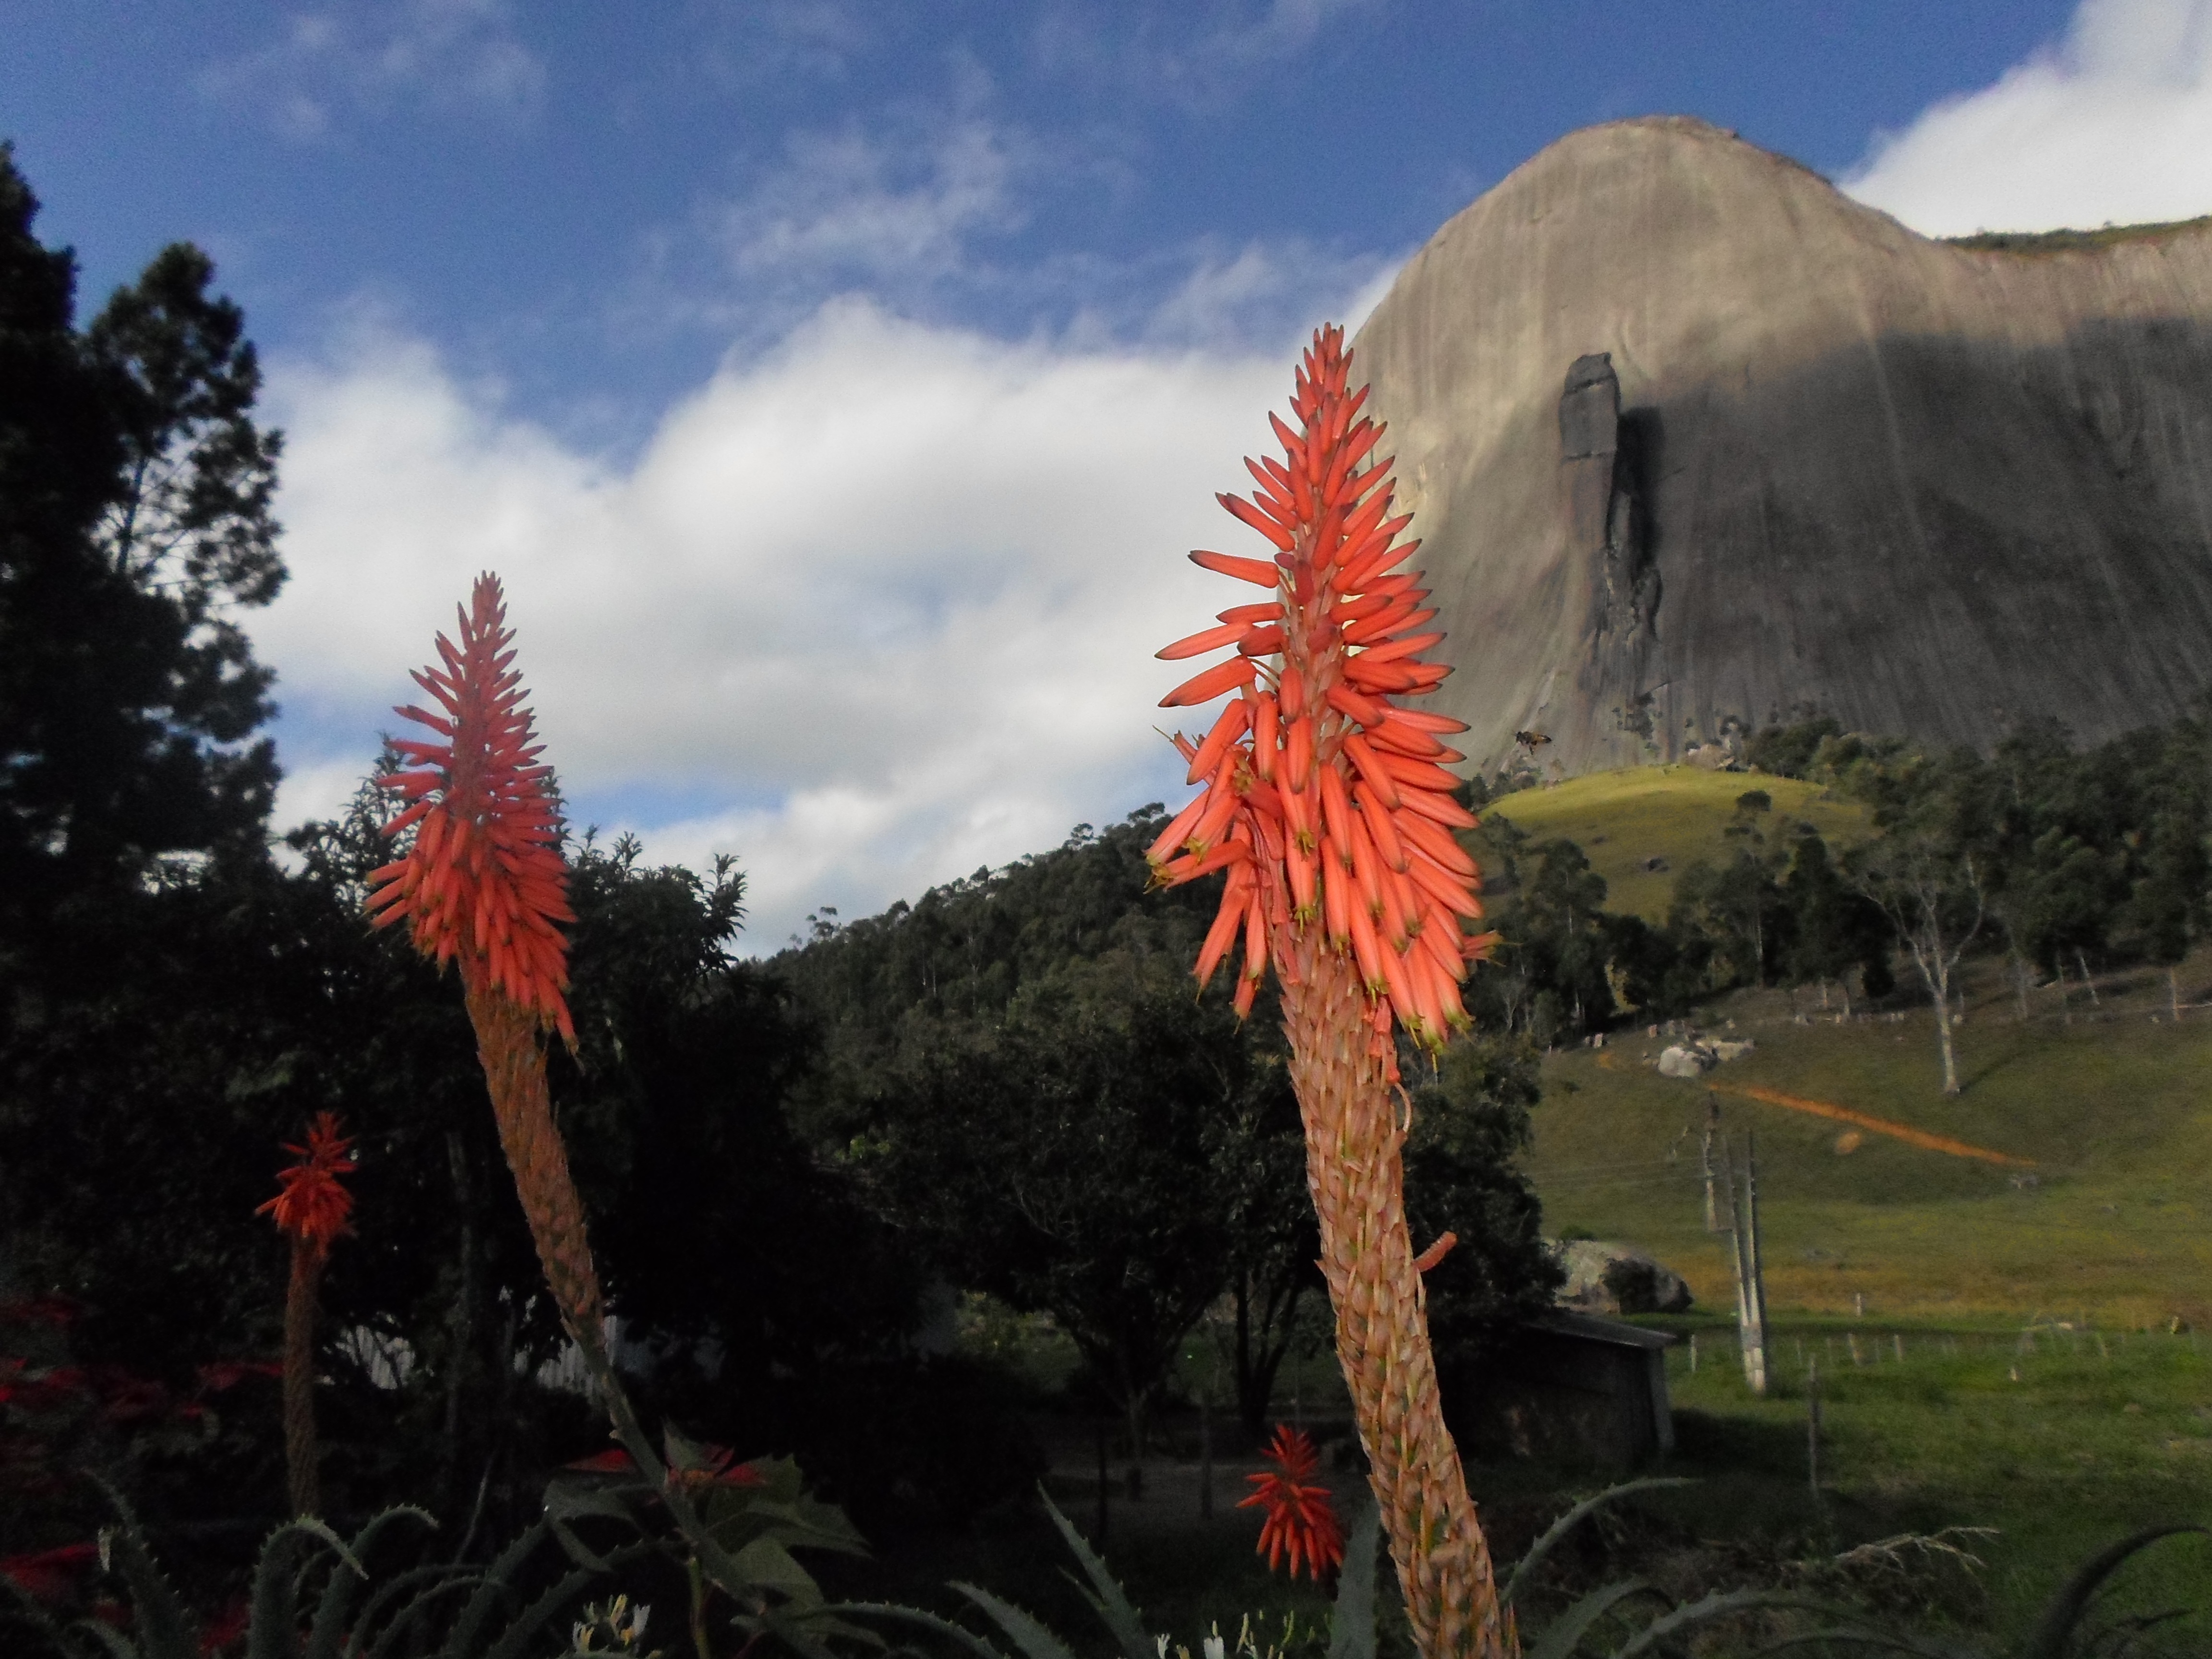
landscape, tree, nature, forest, path, wilderness, mountain, plant, wood, flower, trunk, stone, wild, environment, green, autumn, garden, life, trees, woods, beauty, brazil, eventide, geological phenomenon